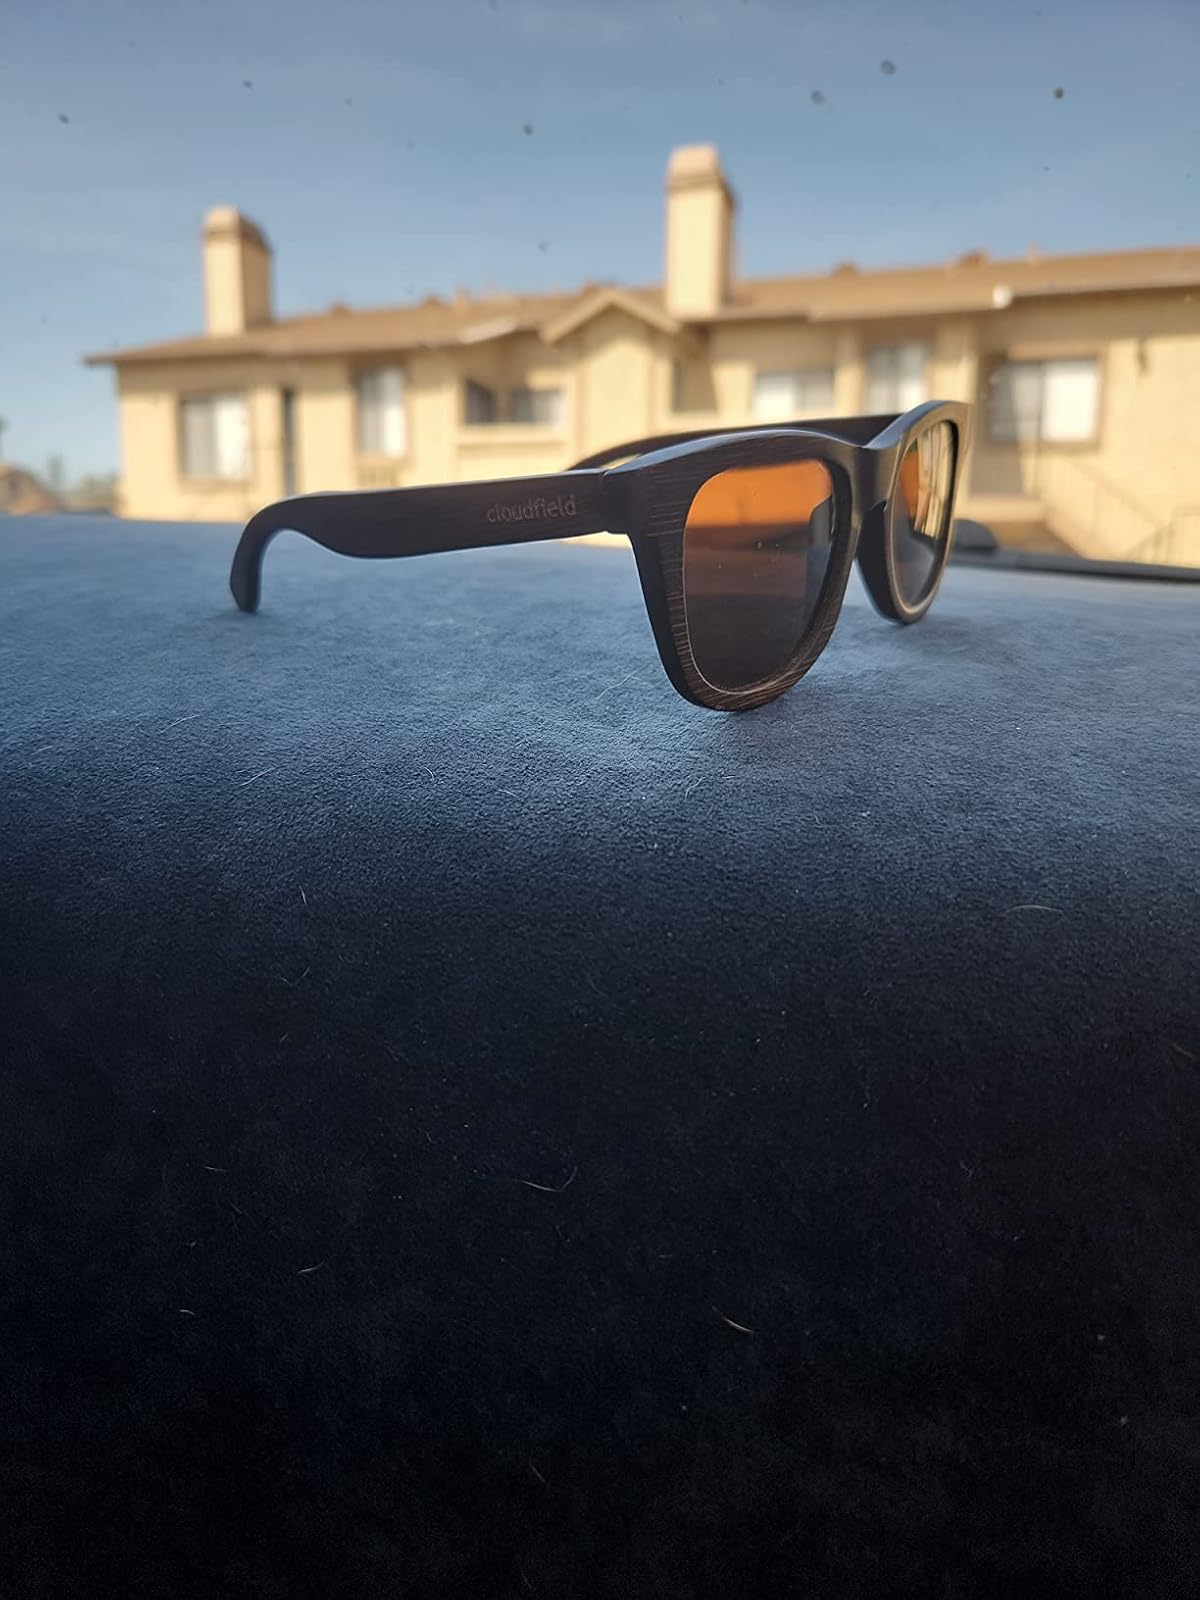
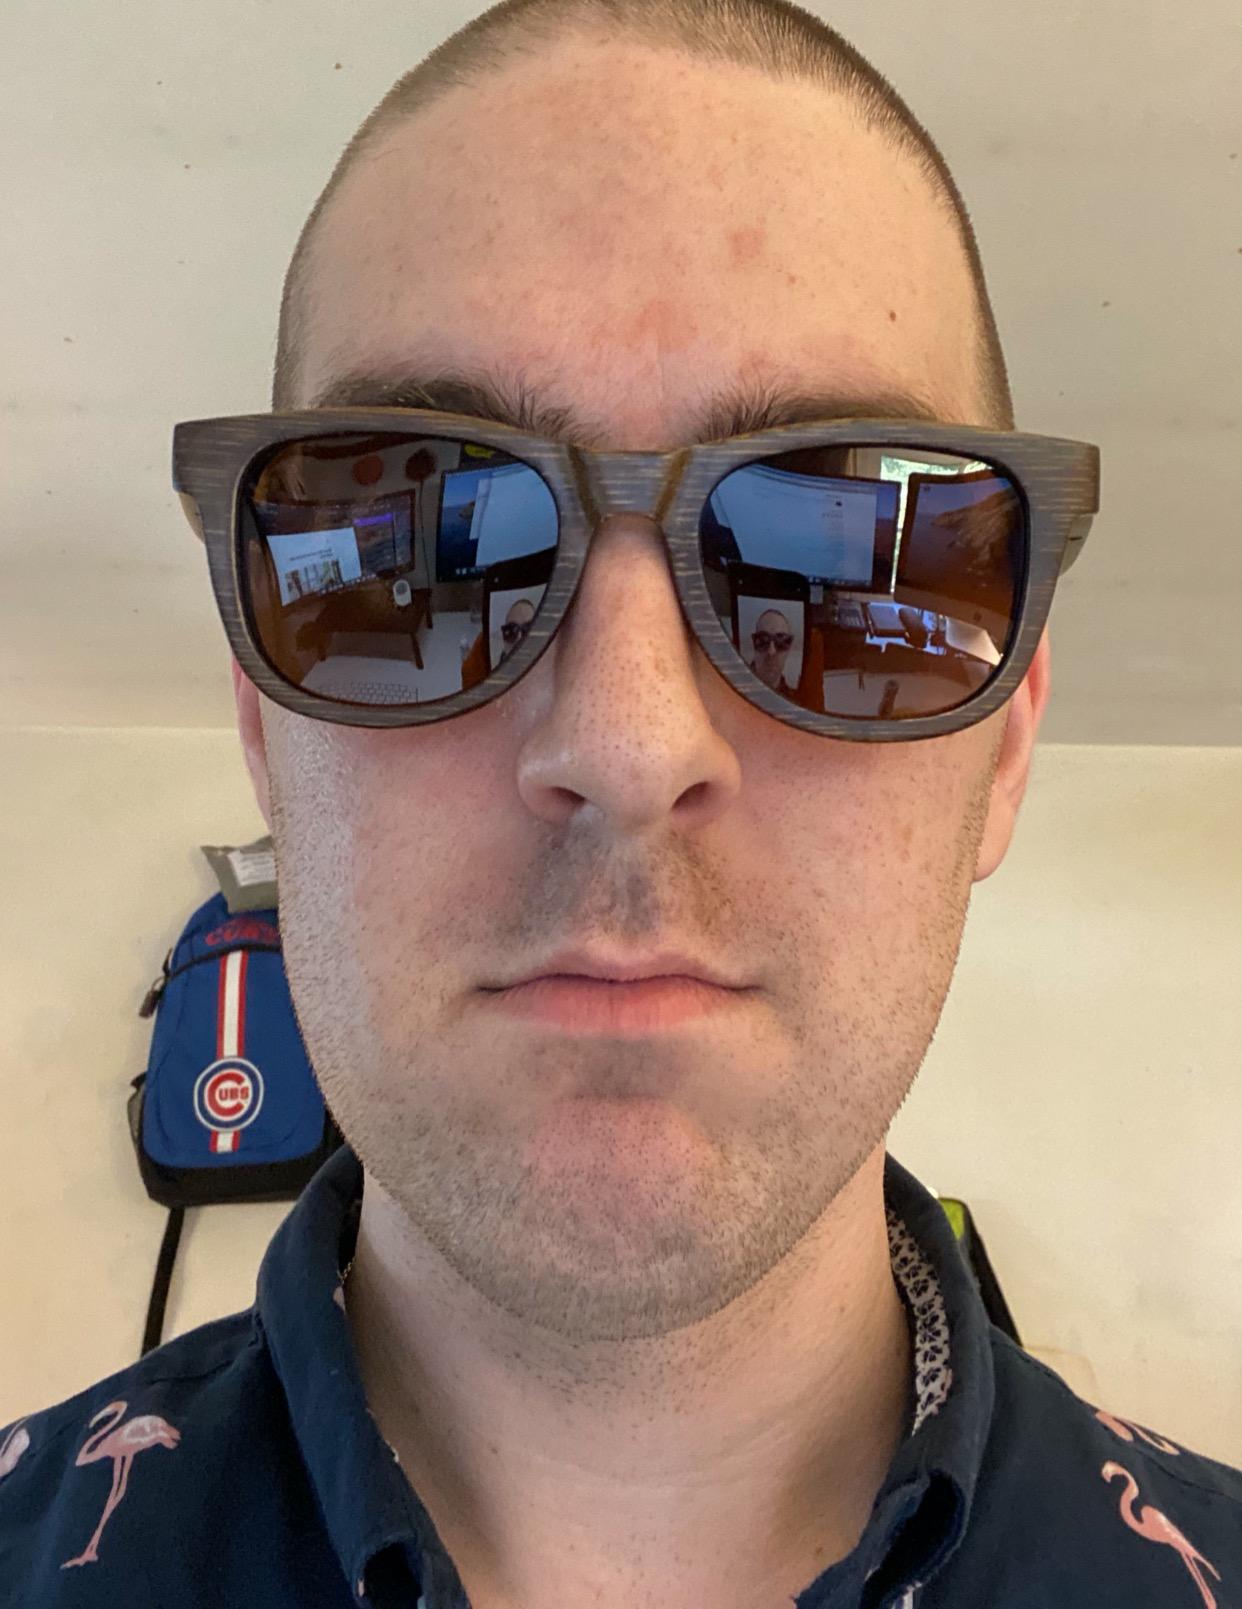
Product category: accessories_sunglasses
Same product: yes